Robert Hanson (USAAF officer)

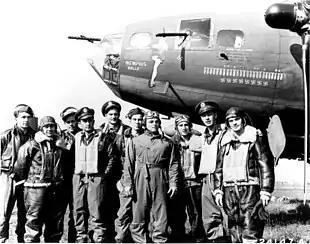
The "Memphis Belle" crew shown at an air base in England after completing 25 missions over enemy territory on June 7, 1943. Johnson is third from left.

Robert John Hanson (May 25, 1920 – October 1, 2005) served on board the B-17 bomber aircraft the "Memphis Belle" during the Second World War.